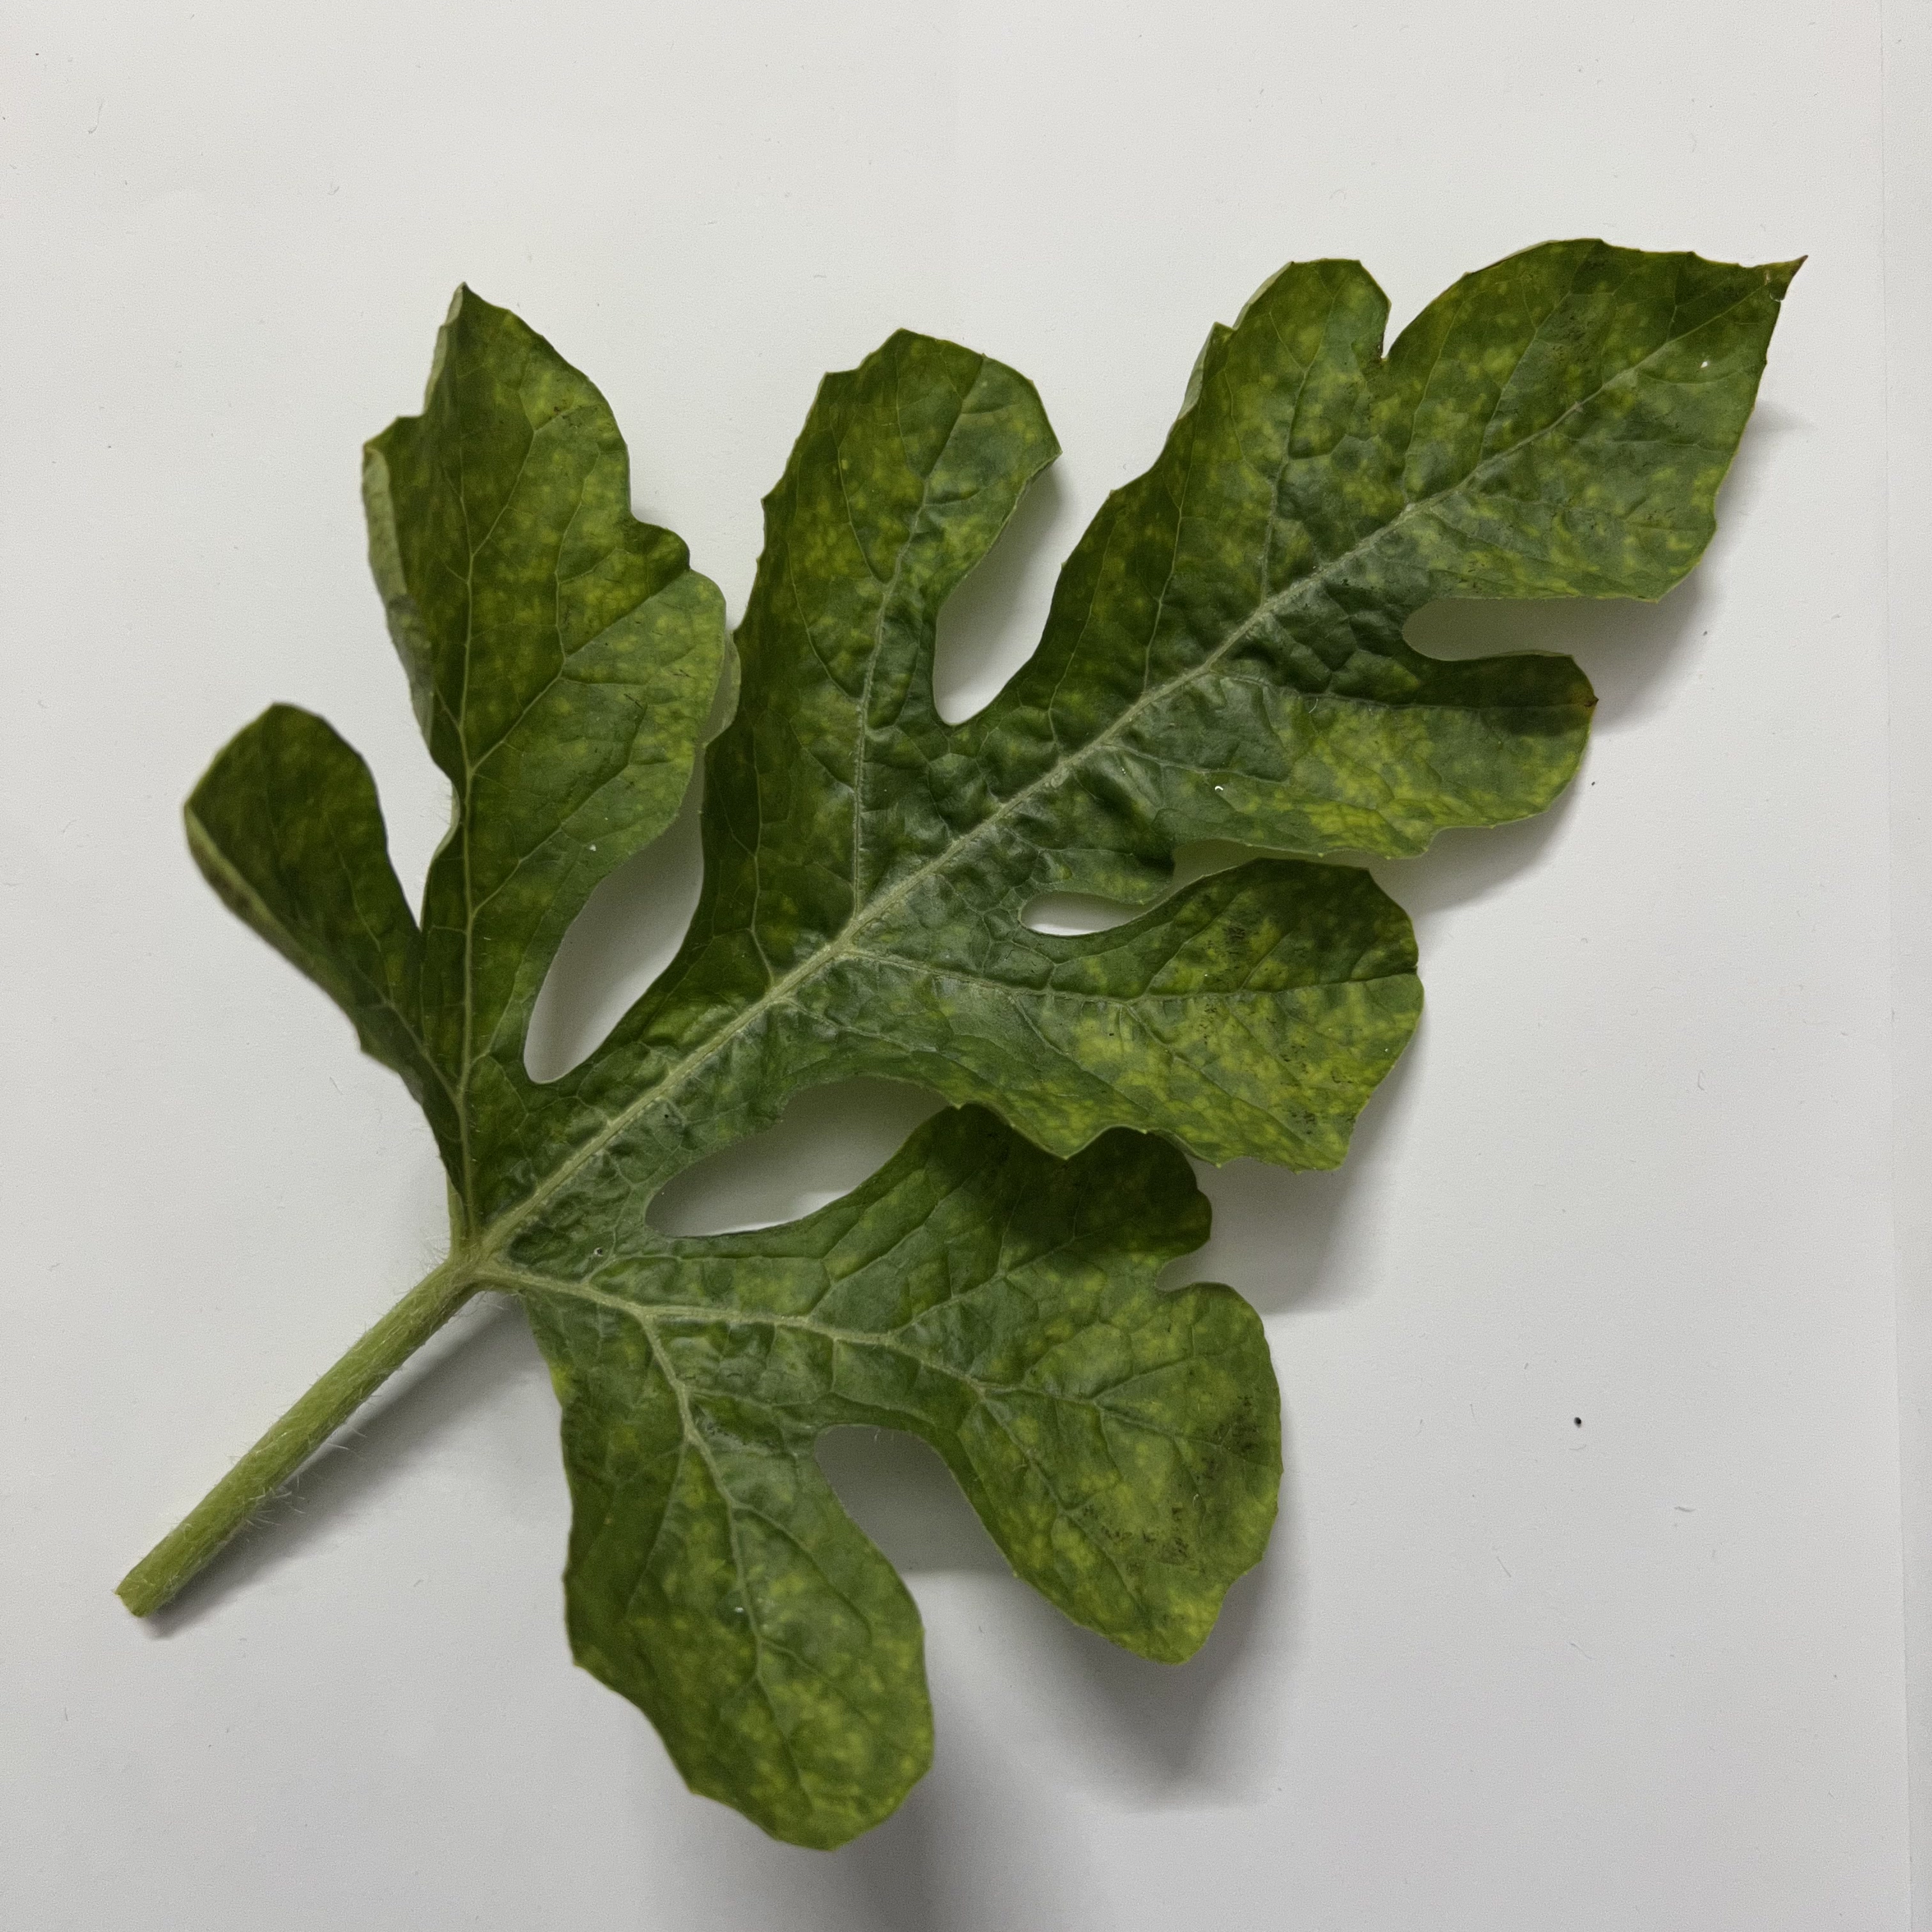
Label: Mosaic_Virus